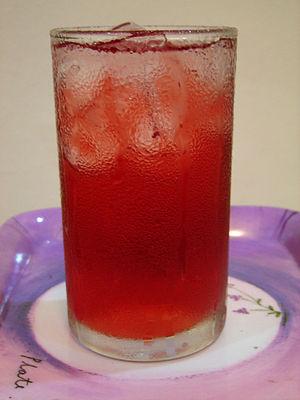
La cuisine nigériane se compose de plats ou produits alimentaires variés préparés dans les différentes régions du Nigeria. Comme d'autres cuisines d'Afrique de l'Ouest, elle utilise les épices et les herbes ainsi que l'huile de palme ou d'arachide dans des sauces au goût prononcé et des soupes fortement pimentées. Dans les foyers comme dans les restaurants, les plats combinent souvent un féculent, une viande ou un poisson et des légumes.
L'Oseille de Guinée est une plante herbacée de la famille des Malvacées originaire d'Afrique mais dont la culture s'est d'abord développée en Asie du Sud-Est. Ces cultivars furent introduits en Afrique de l'Ouest au 19e siècle pour y développer sa culture. Le karkadé - parfois orthographié « carcadet » -, ou bissap, est la boisson préparée à partir du calice des fleurs de cet hibiscus à fleurs rouges.